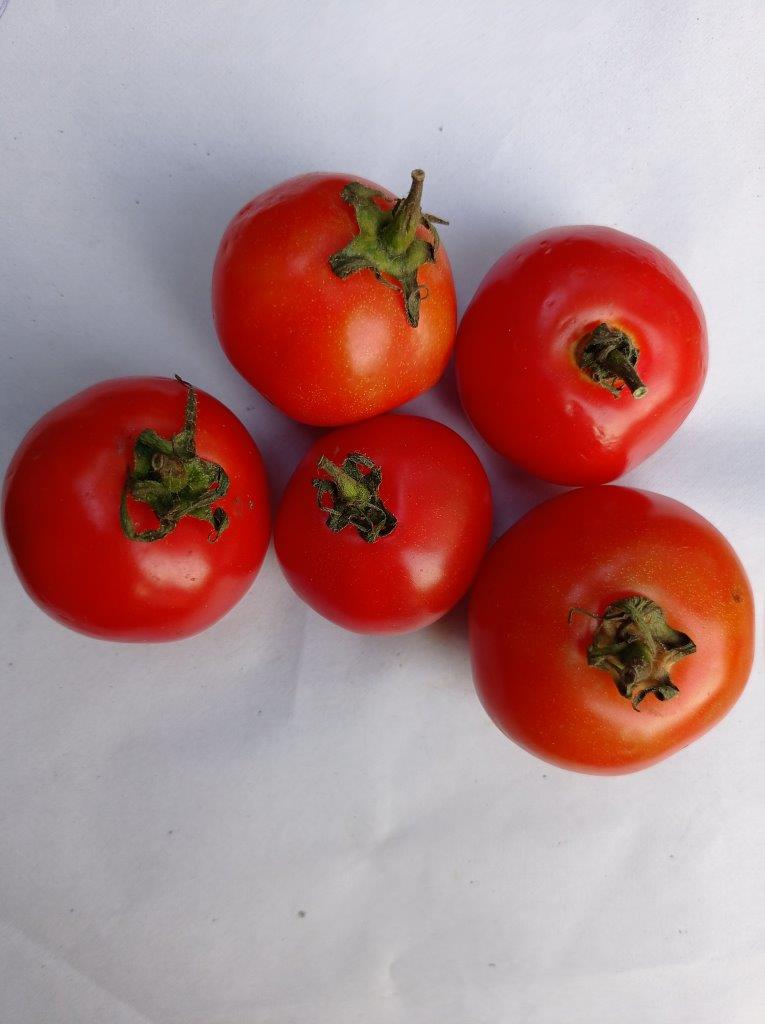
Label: Fresh